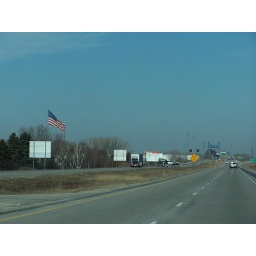
by tower bridge